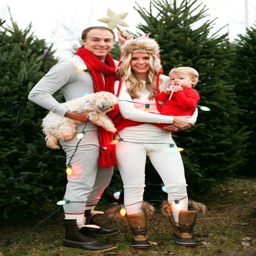
it 's your baby 's first holiday season , you must document every second of it !